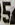
Number: 5